Kim Hyo-min

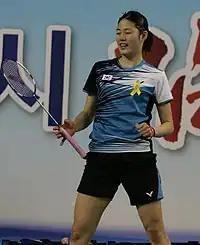
Kim Hyo Min at the 2014 Badminton Asia Championships

Kim Hyo-min (born 8 December 1995 ) is a South Korean badminton player. Although she now specializes in singles, Kim's first big result in a major international junior event came when she and fellow singles specialist Lee Min-ji reached the girls' doubles semi-finals at the 2012 World Junior Championships. The following year, she was undefeated in South Korea's run to winning the Suhandinata Cup at the 2013 World Junior Championships. In 2014, Kim beat Sun Yu to reach the final of the 2014 Macau Open Grand Prix Gold, and she became the runner-up after being defeated by P. V. Sindhu in the final round.